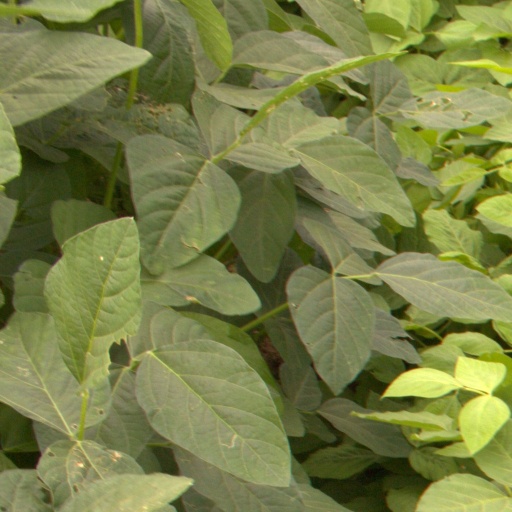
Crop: soybean